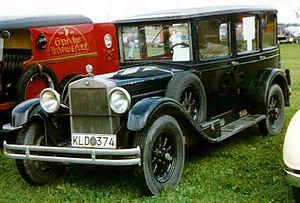
Sous l'appellation Fiat 520, on retrouve deux modèles différents fabriqués par le constructeur italien Fiat :